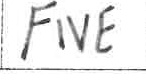
Label: five